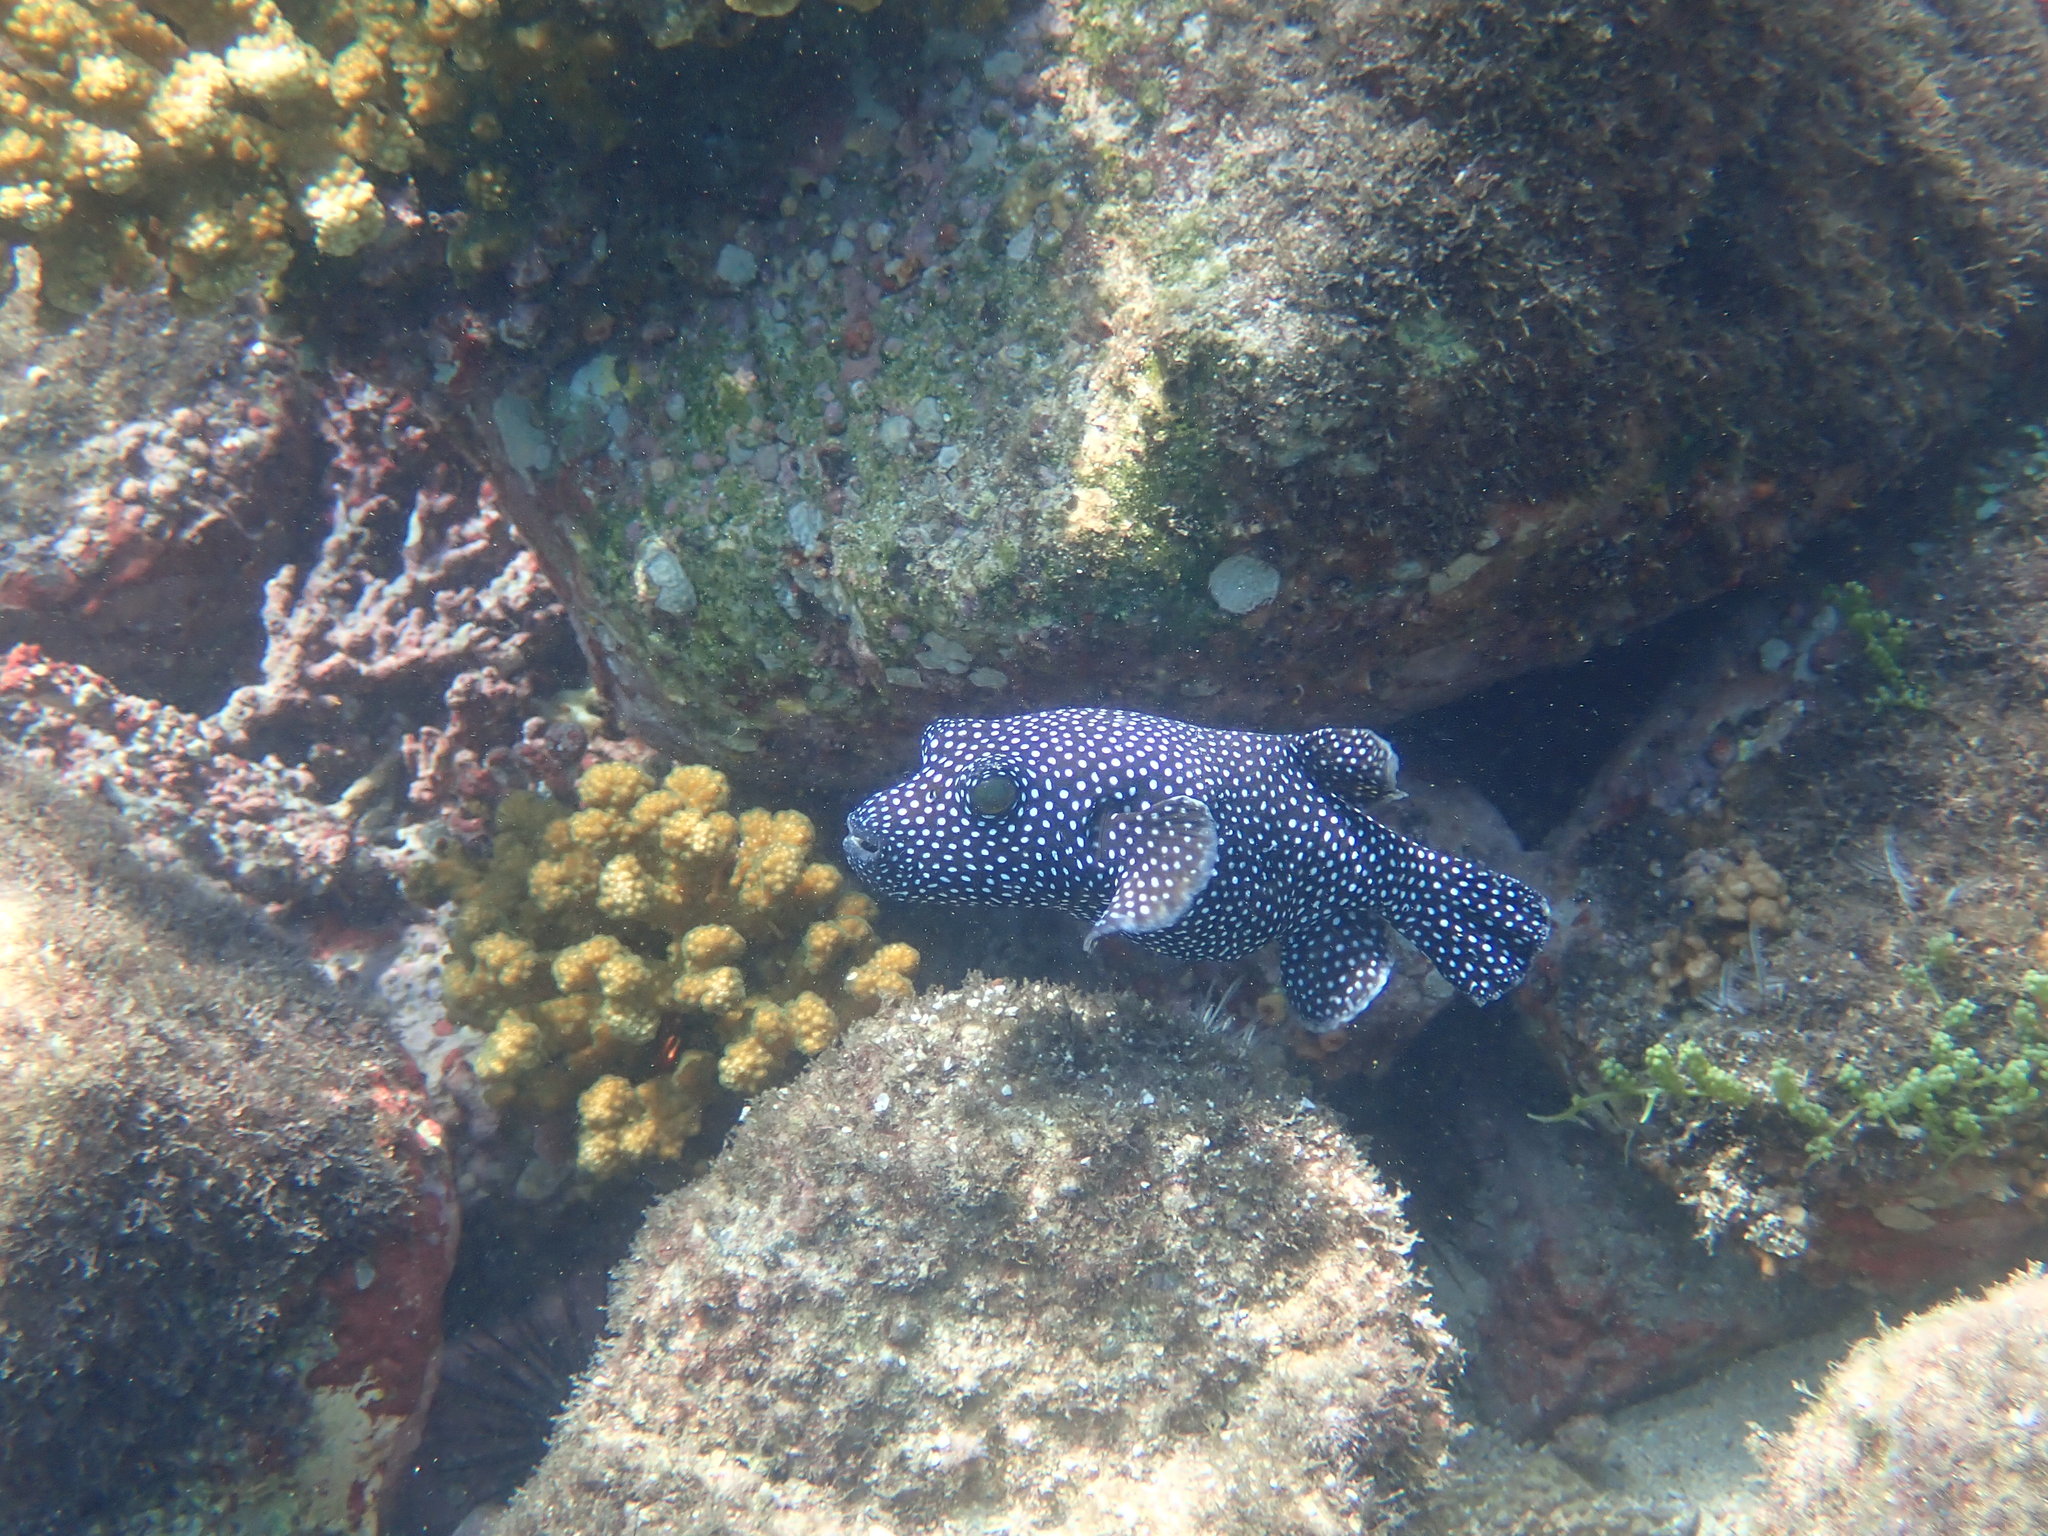
Arothron meleagris (Guineafowl Puffer)